Necrosis

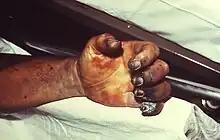
Hand necrosis from bubonic plague

External factors may involve mechanical trauma (physical damage to the body which causes cellular breakdown), electric shock, damage to blood vessels (which may disrupt blood supply to associated tissue), and ischemia. Thermal effects (extremely high or low temperature) can often result in necrosis due to the disruption of cells, especially in bone cells.